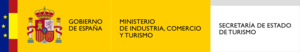
Le secrétariat d'État au Tourisme d'Espagne est le secrétariat d'État chargé du Tourisme.